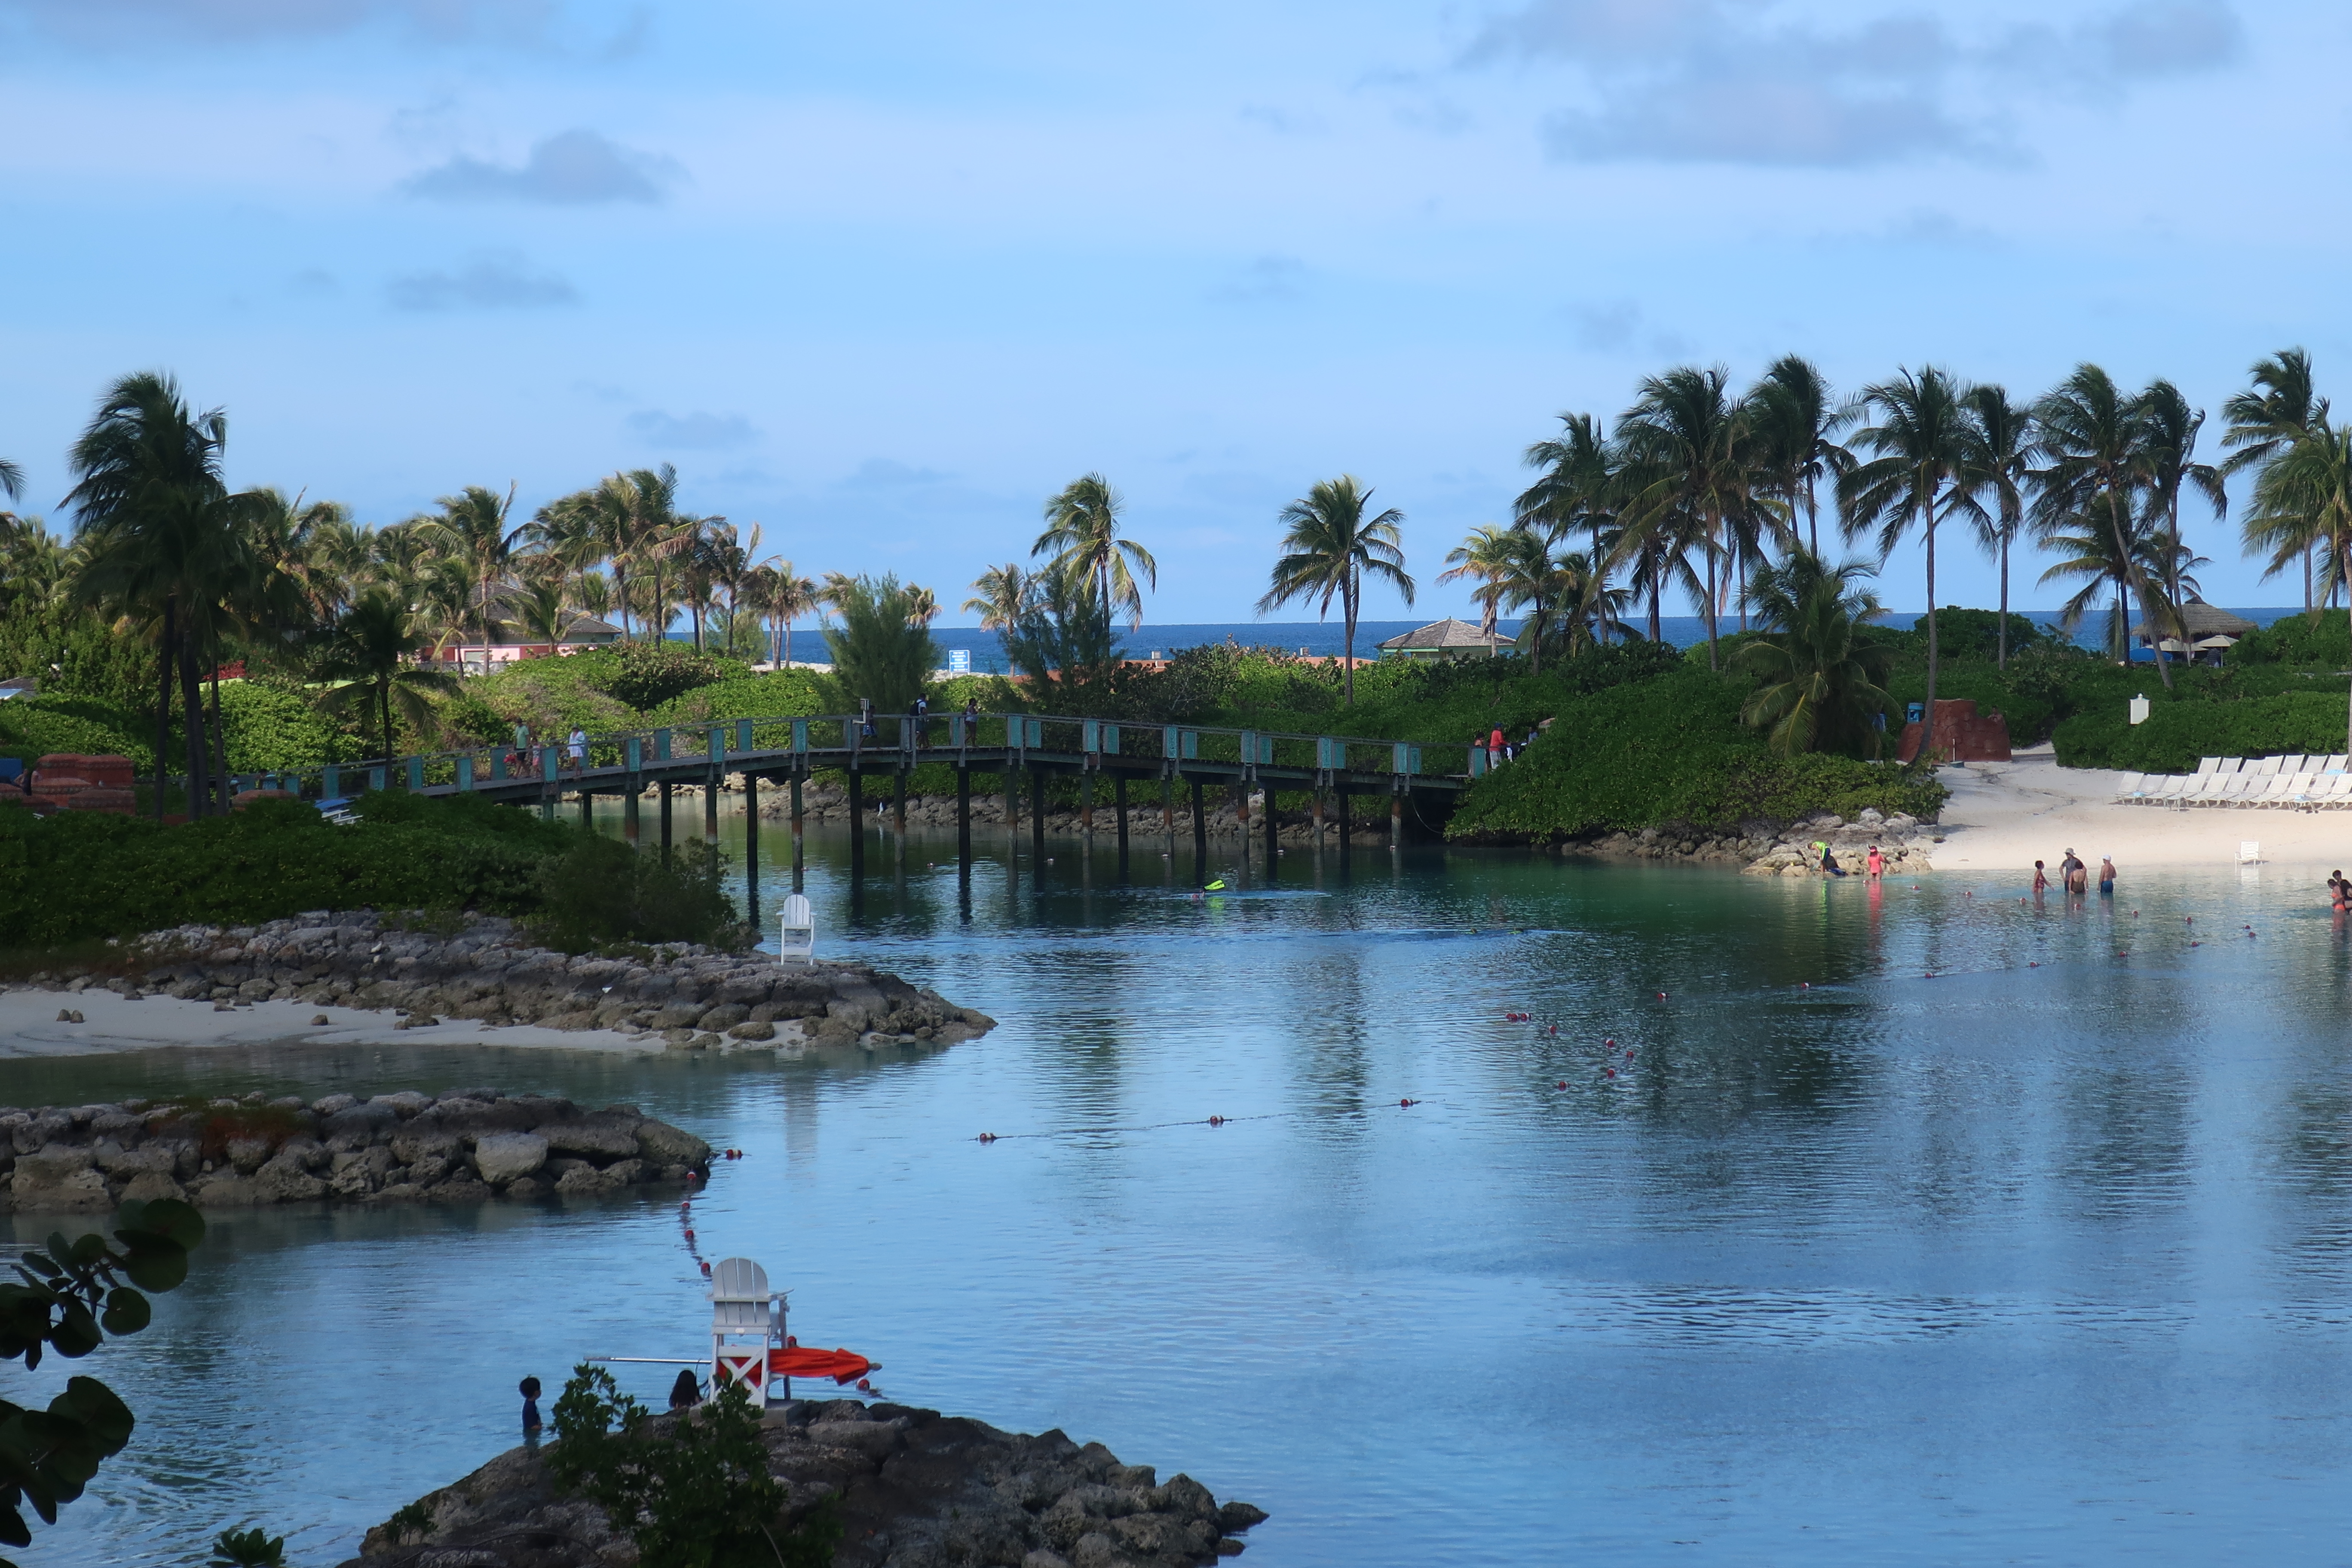
skyline, building, city, skyscraper, downtown, dusk, evening, landmark, tower block, metropolis, urban area, geographical feature, human, settlement, metropolitan area, architecture, shopping mall, ceiling, lobby, airport terminal, interior, design, vehicle, tree, palm tree, transport, sky, vacation, mode of transport, car, woody plant, parking, tourism, plant, compact car, shade, road trip, tropics, mid size car, family car, parking lot, minivan, road, water resources, water, daytime, river, sea, human settlement, waterway, horizon, ocean, bridge, bay, coast, inlet, photography, channel, coastal and oceanic cloud, sound, panorama, mountain, body of water, bank, arecales, shore, reflection, lagoon, reservoir, lake, landscape, pond, resort, coastal and oceanic landforms, beach, elaeis, caribbean, attalea speciosa, island